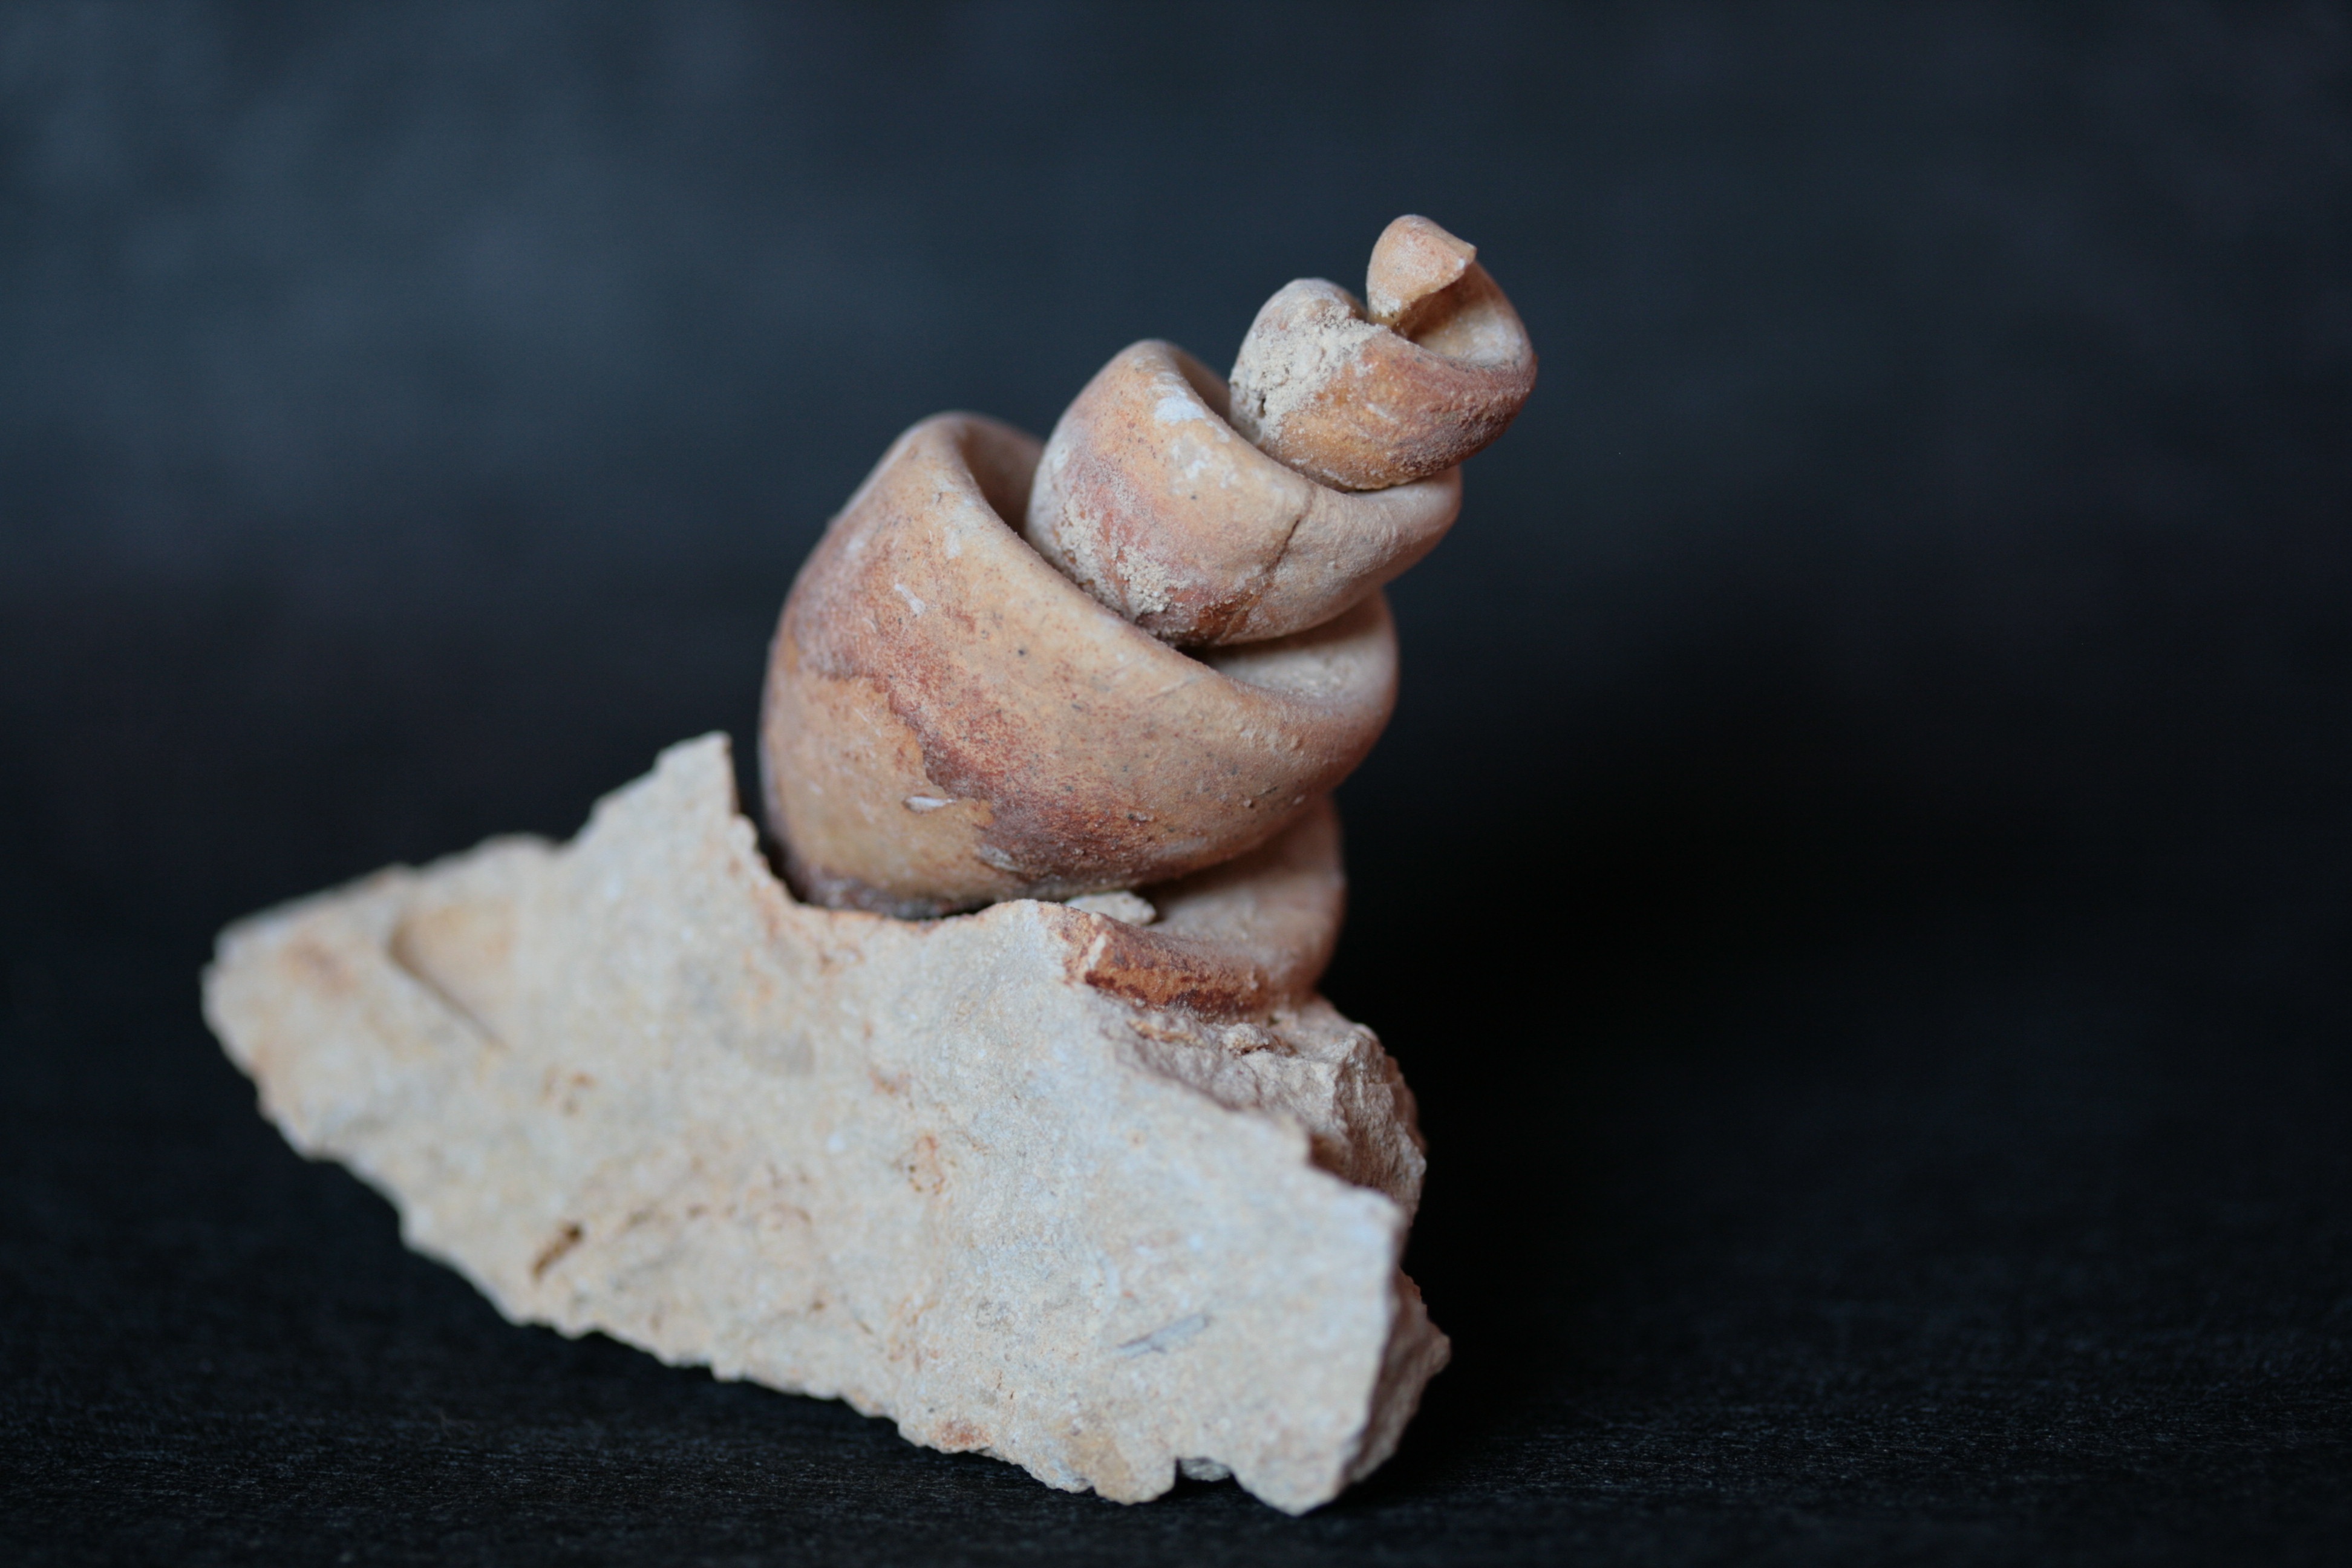
hand, rock, wood, spiral, stone, finger, material, housing, close up, snail, decorative, organ, fossil, petrified, macro photography, snail shell, prehistoric times, petrification